Economy of Argentina

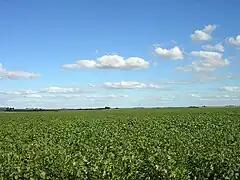
Soy field in Argentina's fertile Pampas. The versatile legume makes up about half the nation's crop production.

Holdouts controlling 7% of the bonds, including some small investors, hedge funds, and vulture funds led by Paul Singer's Cayman Islands-based NML Capital Limited, rejected the 2005 and 2010 offer to exchange their defaulted bonds. Singer, who demanded US$832 million for Argentine bonds purchased for US$49 million in the secondary market in 2008, attempted to seize Argentine government assets abroad and sued to stop payments from Argentina to the 93% who had accepted the earlier swaps despite the steep discount. According to estimates by Morgan Stanley, bondholders who instead accepted the 2005 offer of 30 cents on the dollar had by 2012 received returns of about 90%. Argentina settled with virtually all holdouts in February 2016 at the cost of US$9.3 billion; NML received US$2.4 billion, a 392% return on the original value of the bonds.